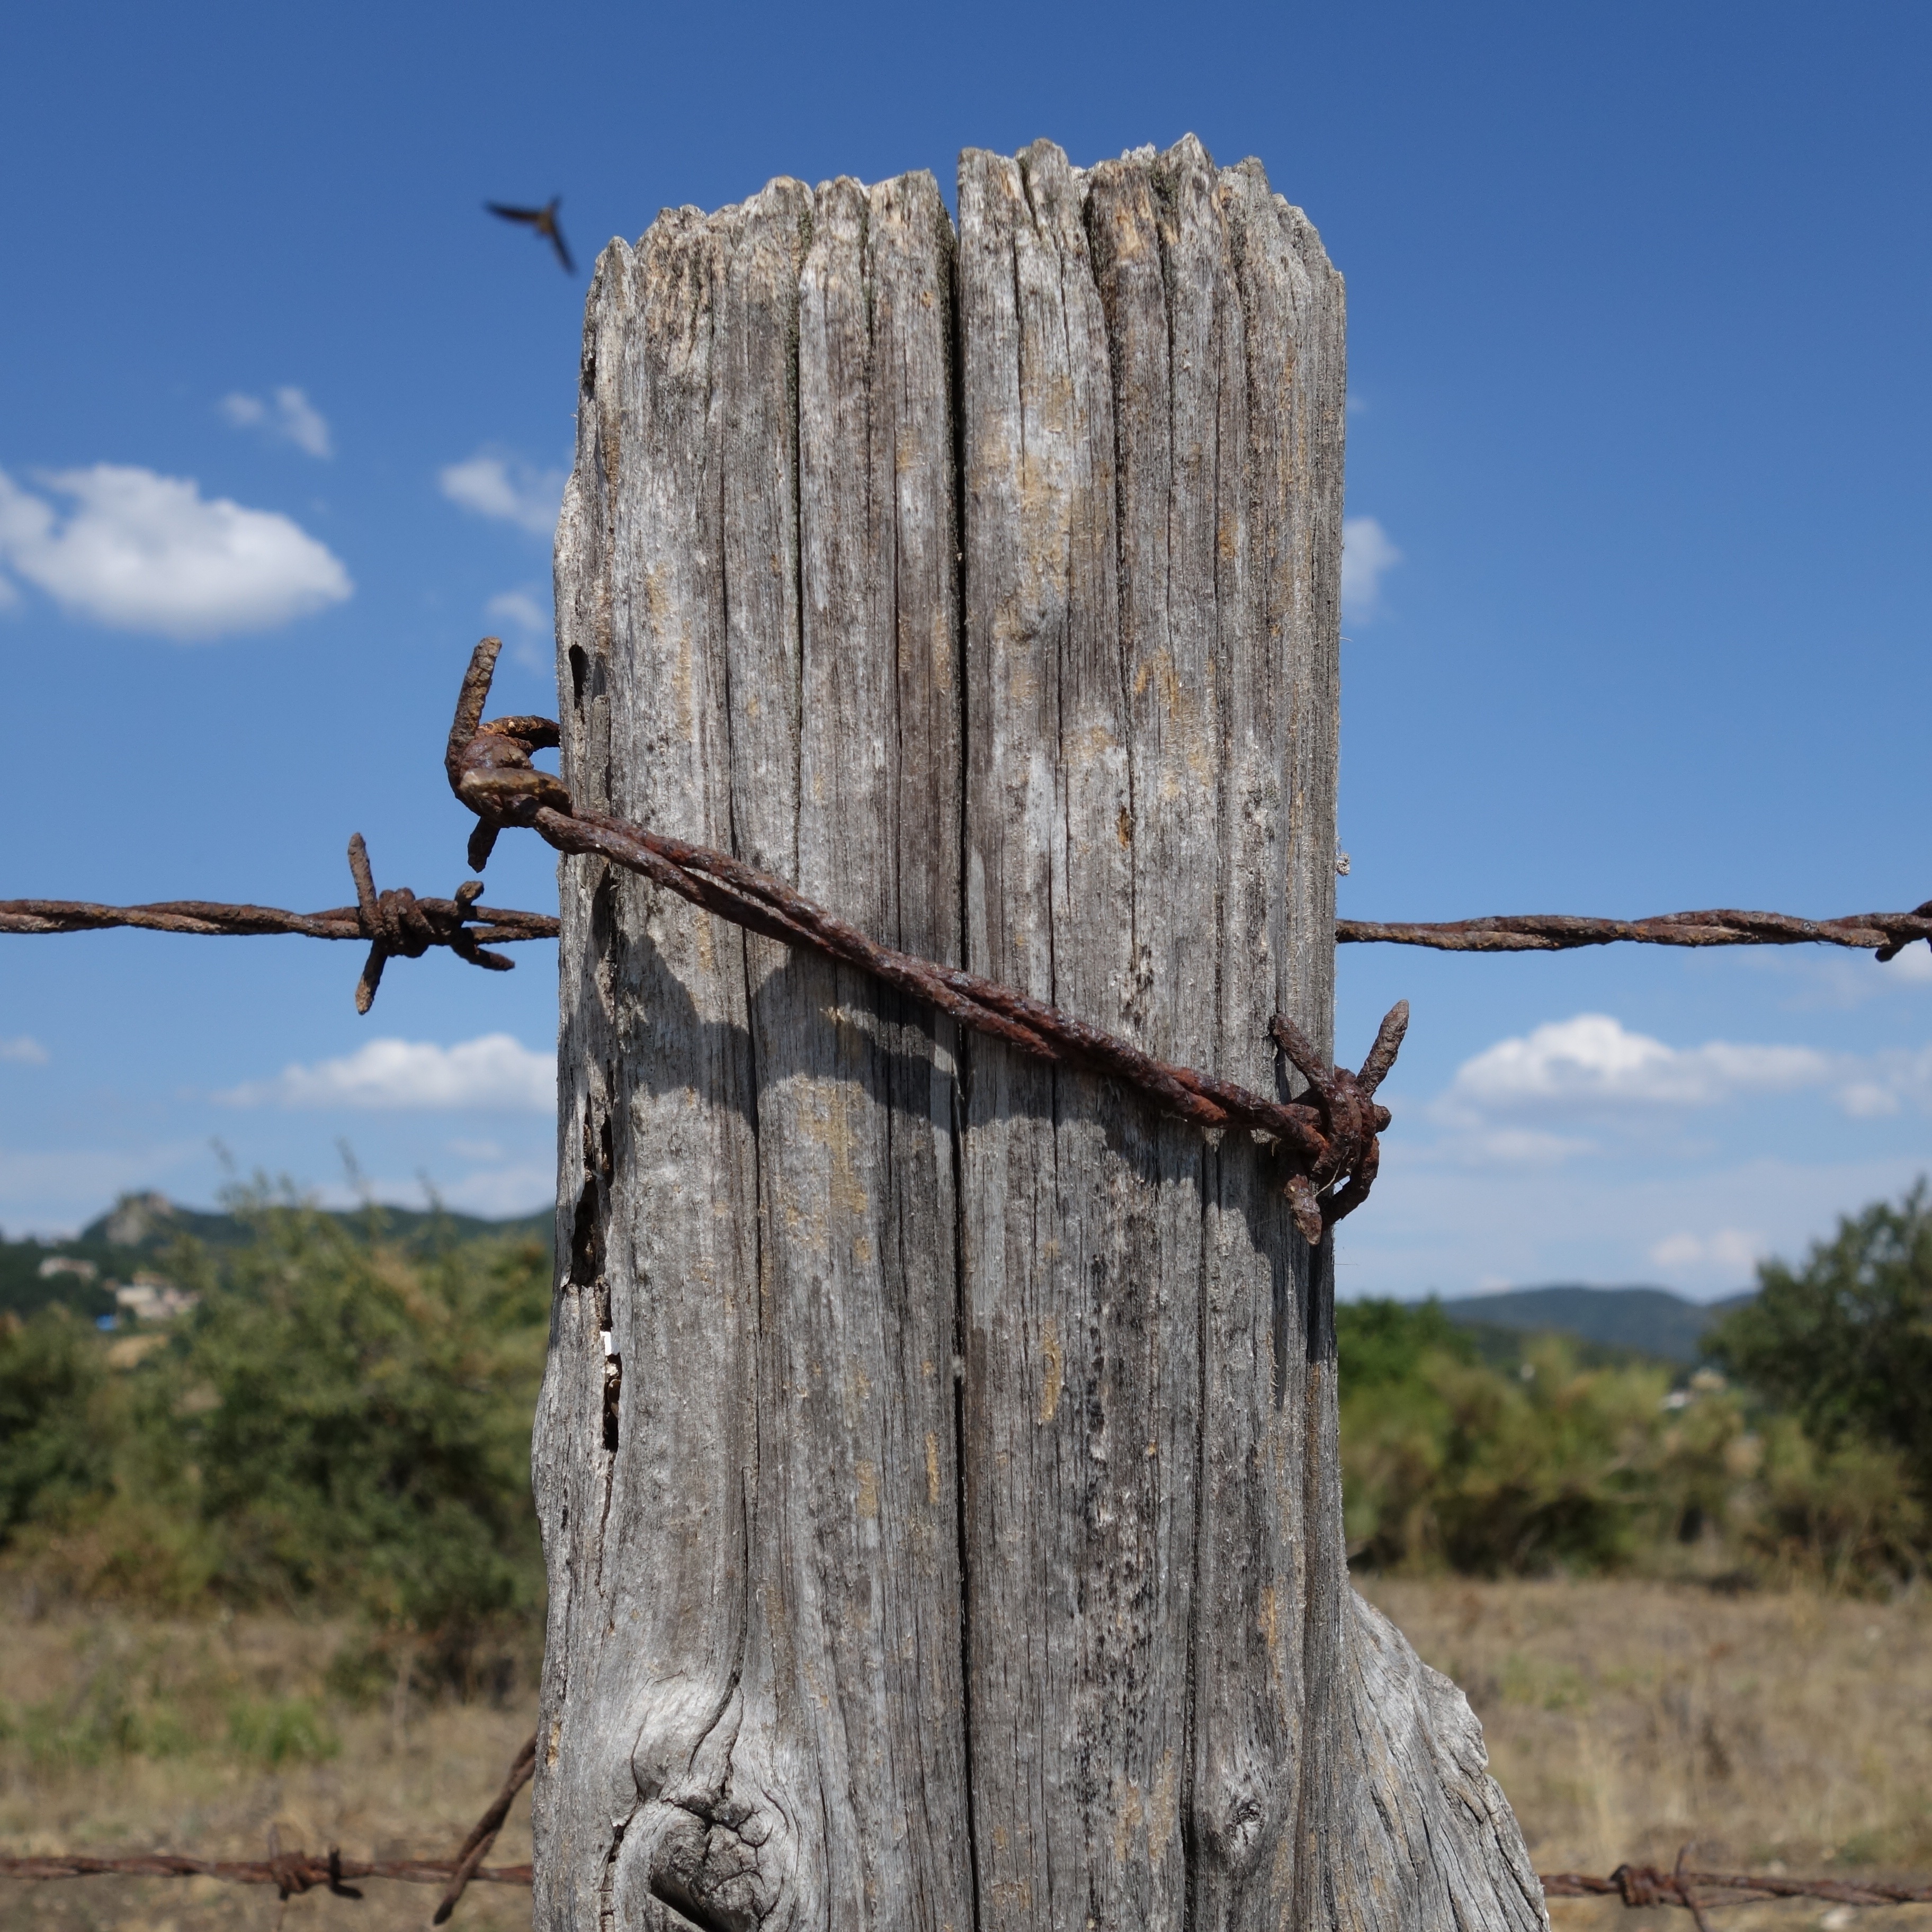
tree, rock, fence, barbed wire, post, wood, adventure, wall, dry, pile, rusty, border, outdoor structure